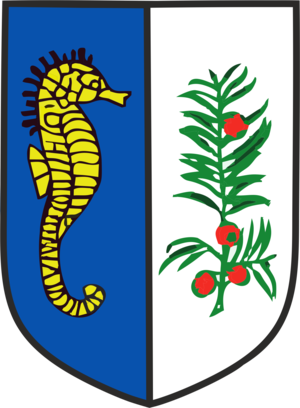
Zinnowitz
Coat of arms of Zinnowitz
Zinnowitz er en badeby, en kommune og administrationsby i det nordøstlige Tyskland, beliggende i Amt Usedom-Nord i den nordlige del af Landkreis Vorpommern-Greifswald. Landkreis Vorpommern-Greifswald ligger i delstaten Mecklenburg-Vorpommern.